Question: Please indicate a possible affordance area of the jump_skateboard that can be used for stepping on
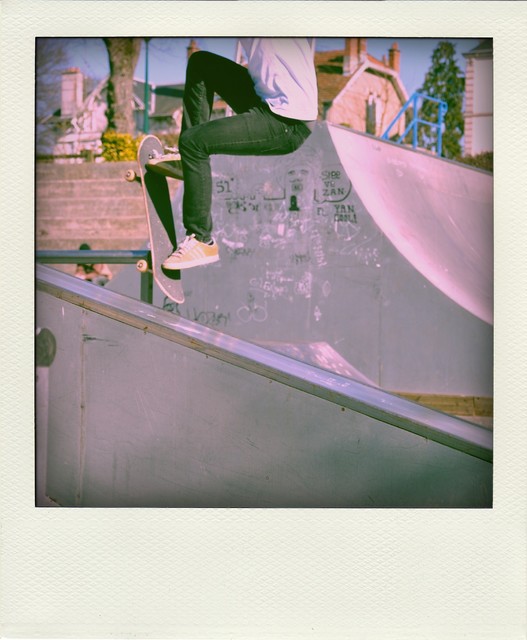
Answer: [118.5, 116, 183.5, 324]